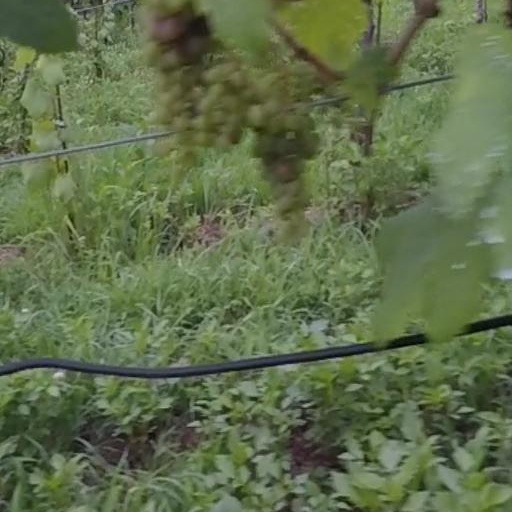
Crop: grape